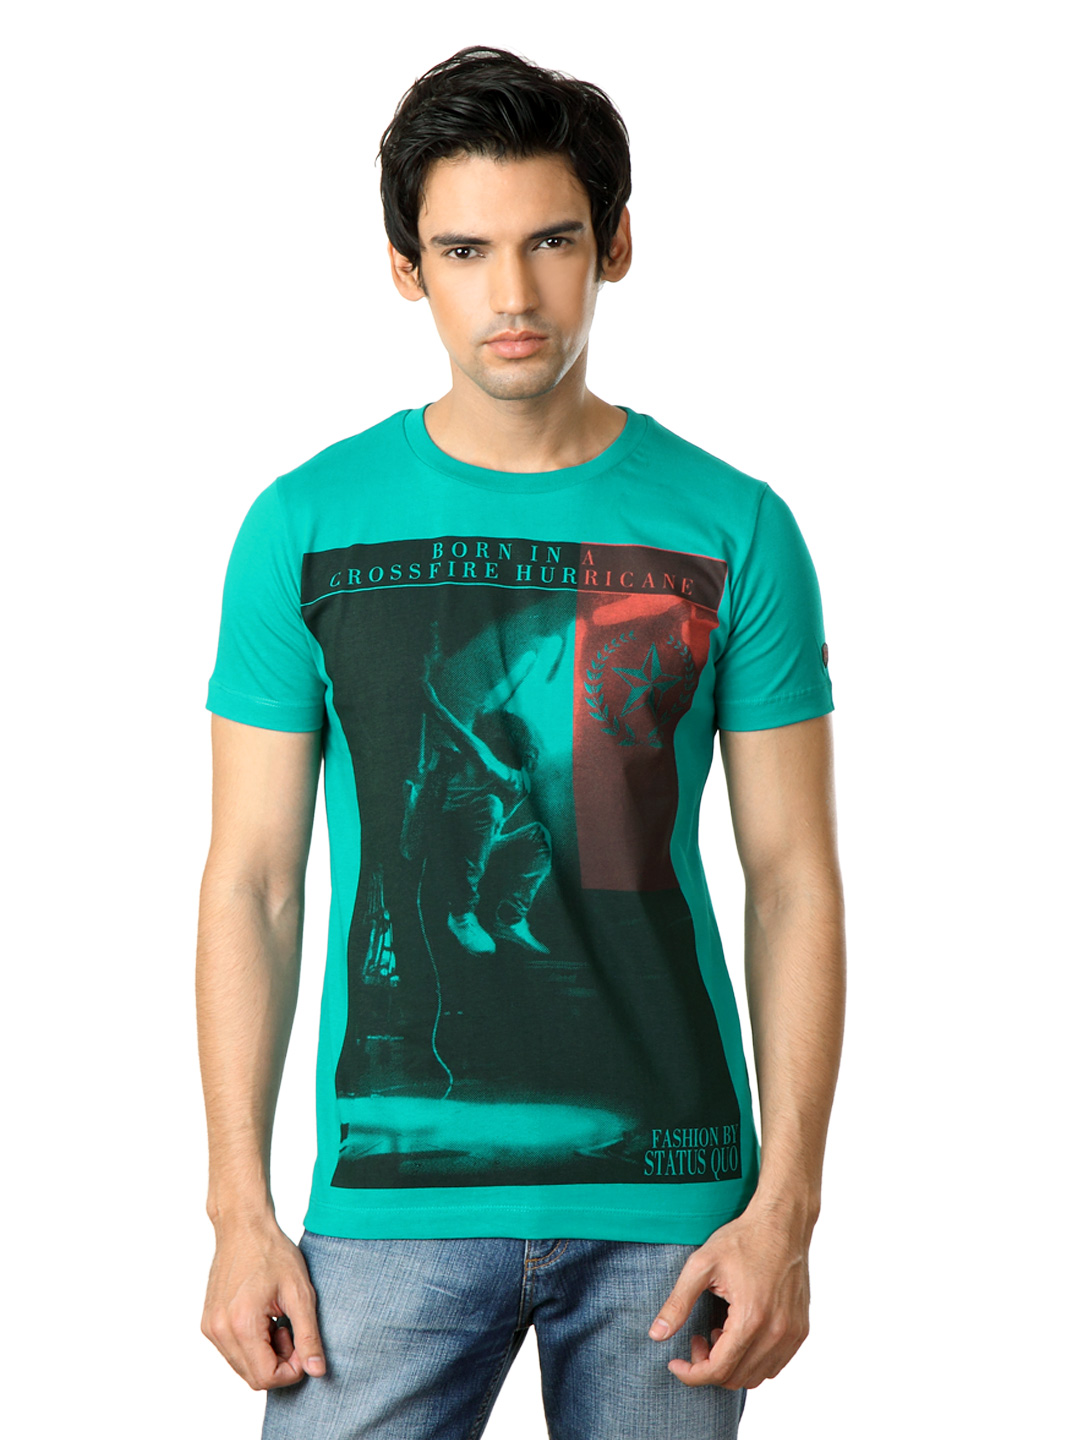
Status Quo Men Green T-shirt
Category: Apparel / Topwear / Tshirts
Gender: Men
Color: Green
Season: Summer 2012
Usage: Casual